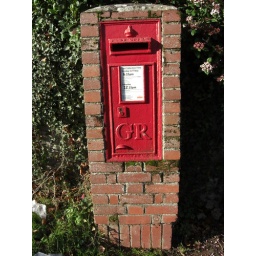
The attractive Georgian wall box on Dairy Hill in Shiphay Devon set in a brick pillar.